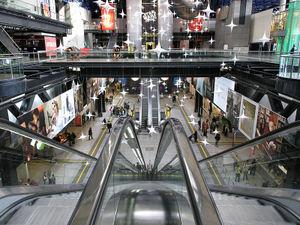
La cité des sciences à Paris.
La Cité des sciences et de l’industrie est un établissement français spécialisé dans la diffusion de la culture scientifique et technique. Créée à l'initiative du président Valéry Giscard d'Estaing, elle a pour mission de diffuser à un large public, notamment aux enfants et aux adolescents, les connaissances scientifiques et techniques, ainsi que de susciter l'intérêt des citoyens pour les enjeux de société liés à la science, à la recherche et à l'industrie. L'ensemble est situé au niveau de la porte de la Villette, sur un emplacement occupé auparavant par les abattoirs de la Villette, dans le 19ᵉ arrondissement de Paris. Elle est au cœur d'un dispositif visant à valoriser la culture scientifique et technique : les Centres de culture scientifique, technique et industrielle. Avec la Cité de la musique et le Conservatoire national supérieur de musique et de danse de Paris, elle fait partie du parc de la Villette.